2-8-2

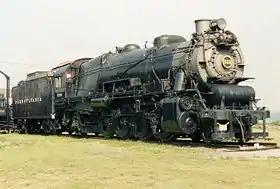
Pennsylvania Railroad L1 class no. 520 at the Pennsylvania Railroad Museum, Strasburg, Pennsylvania

The Great Western Railway (GWR) operated a class of 54 2-8-2T engines that had been rebuilt from 2-8-0T locomotives by Charles Collett, chief mechanical engineer of the GWR. As early as 1906, the chief mechanical engineer at the time, George Churchward, planned a class of Mikado tank engines to handle heavy coal trains in South Wales. The plan was abandoned, however, as it was feared they would be unable to handle the sharp curves present on Welsh mineral branches. Instead, Churchward designed the 4200 Class of 2-8-0 tank engines, of which nearly 200 were built.